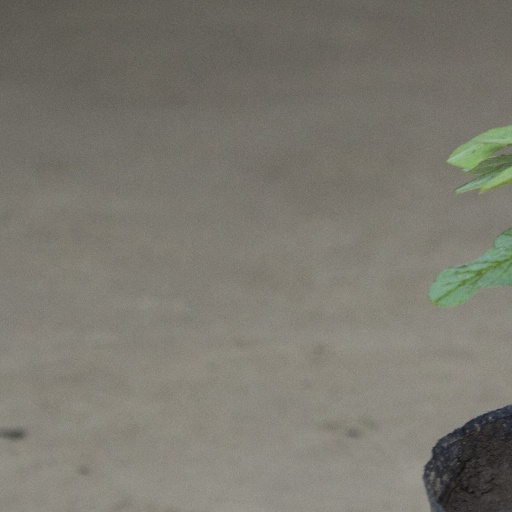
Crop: soybean